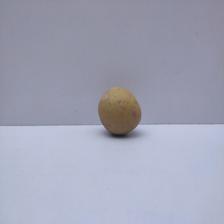
Size: Small